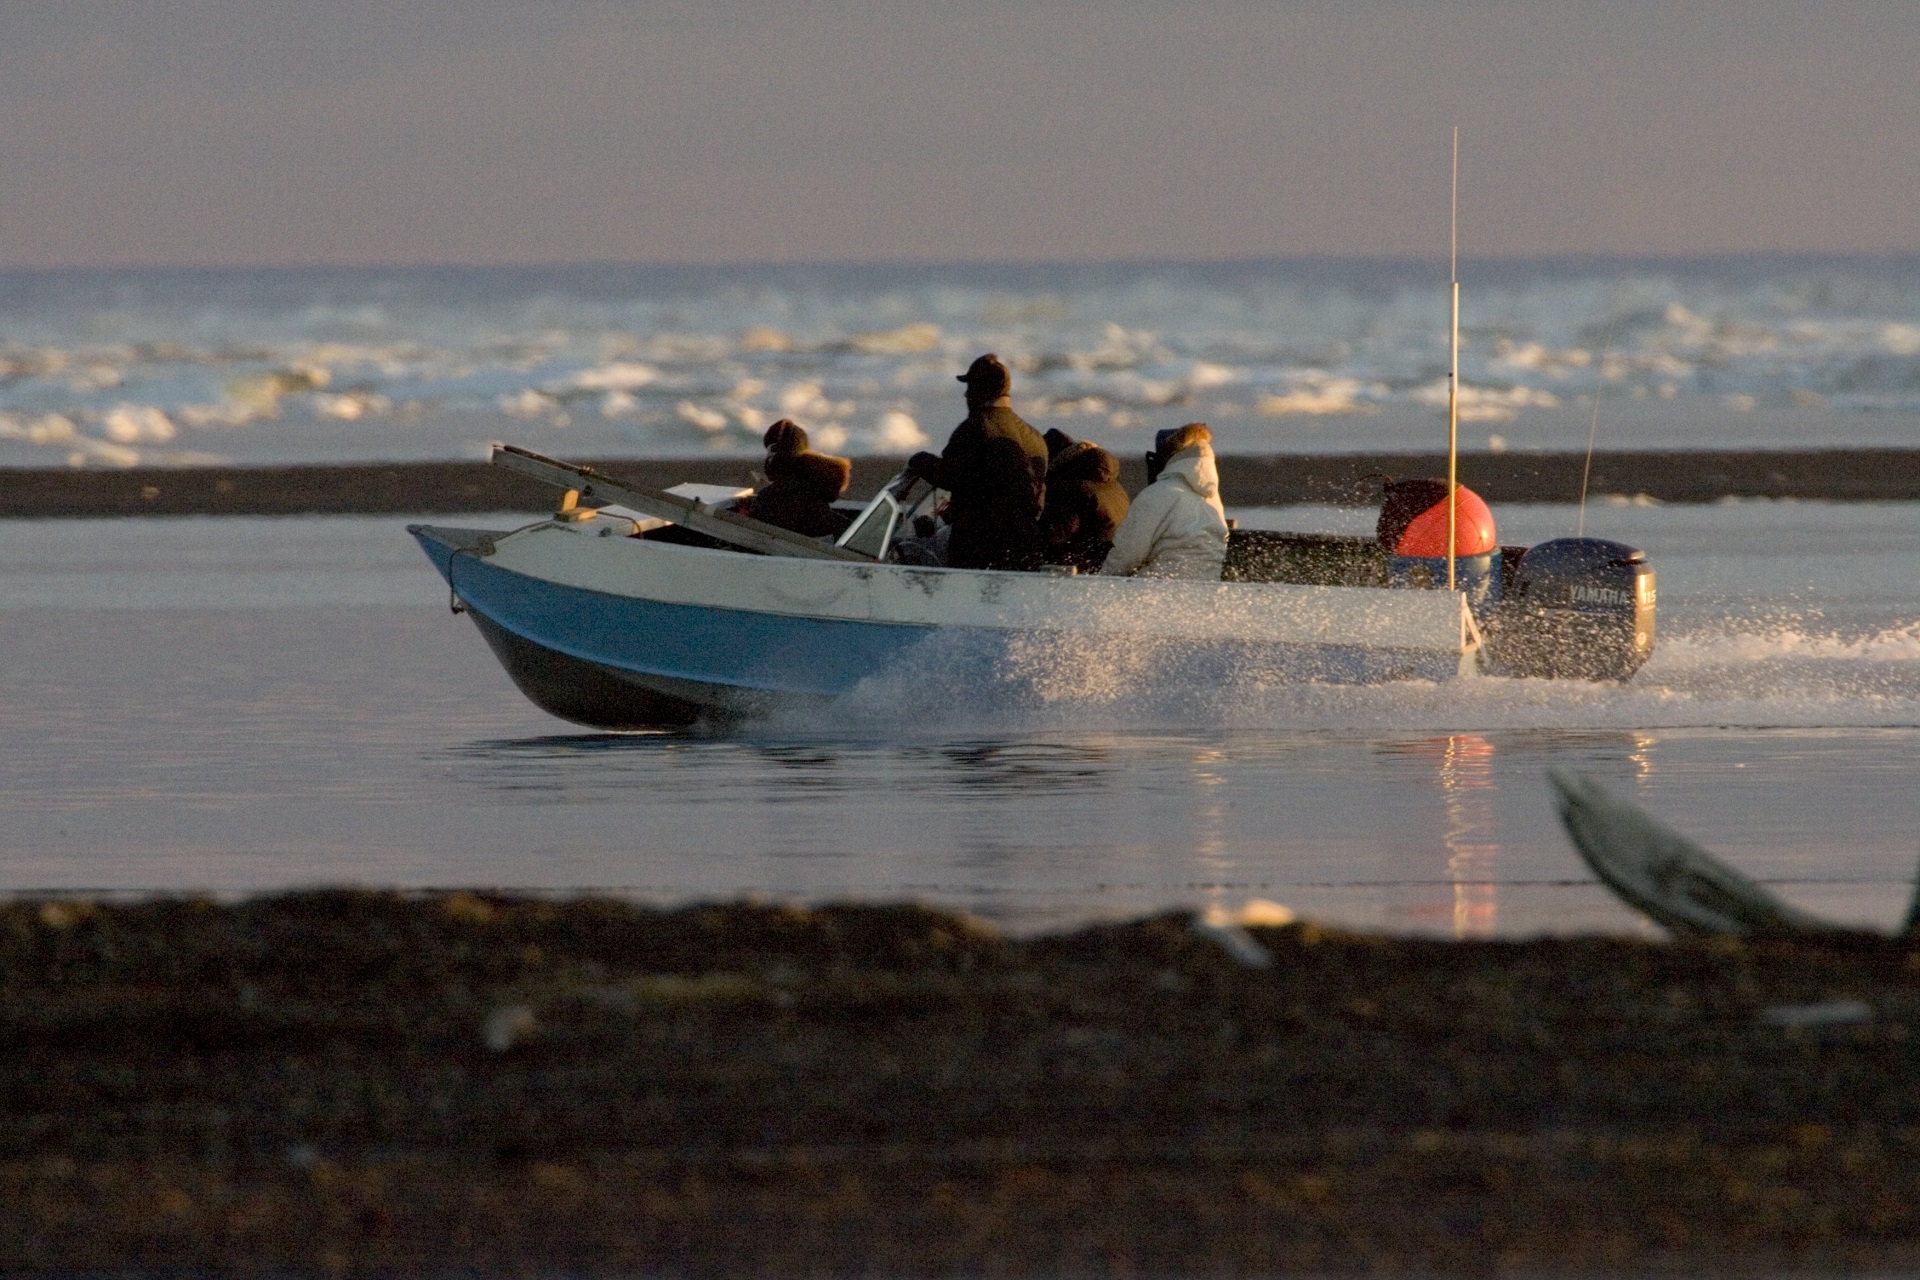
beach, landscape, sea, coast, water, sport, boat, summer, vessel, vehicle, bay, speed, lifestyle, leisure, motorboat, outdoors, boating, alaska, watercraft, fishing vessel, watercraft rowing